Ludovic Halévy

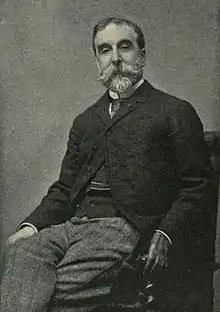
Halévy later in his career.

"Grove's Dictionary of Music and Musicians" says of Halévy and Meilhac: